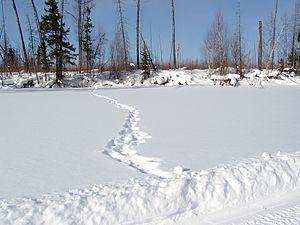
La réserve naturelle de la Toungouska est une réserve naturelle de Russie située au centre du plateau de Sibérie centrale dans le raïon de Tougounska-Tchinia appartenant au kraï de Krasnoïarsk. Elle a été instituée le 9 octobre 1995 et couvre une étendue de 296 562 hectares. Son nom est dû à la Toungouska Pierreuse dont elle suit le bassin. La zone surveillée est de 20 241 hectares. La station de la réserve est dans la localité de Vanavara.
Zapovednik est le terme employé pour décrire, dans les anciennes républiques soviétiques, les aires naturelles protégées, avec pour objectif de les conserver « éternellement vierges ». Il s’agit du plus haut degré de protection environnementale et concerne des zones strictement protégées et dont l’accès au public est restreint.